Fleta (gamer)

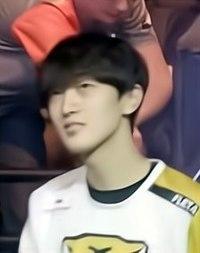
Kim in 2019

Kim Byung-sun (born September 2, 1999), better known by his online alias Fleta, is a South Korean "Overwatch" coach and former professional player. He began his esports career with Flash Lux and had a brief stint playing for Lunatic-Hai. Kim signed with the Seoul Dynasty of the Overwatch League (OWL) in its inaugural season. After two years with the Dynasty, he signed with the Shanghai Dragons. In the middle of the 2023, Kim transitioned to a coaching role.